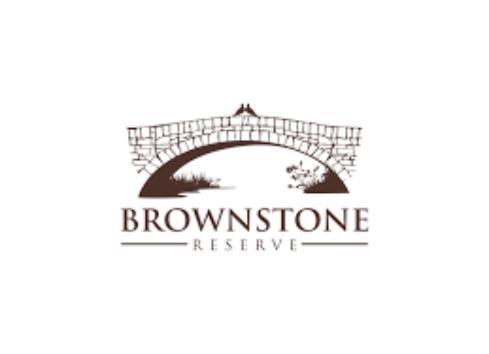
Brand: brownstone
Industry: Necessities